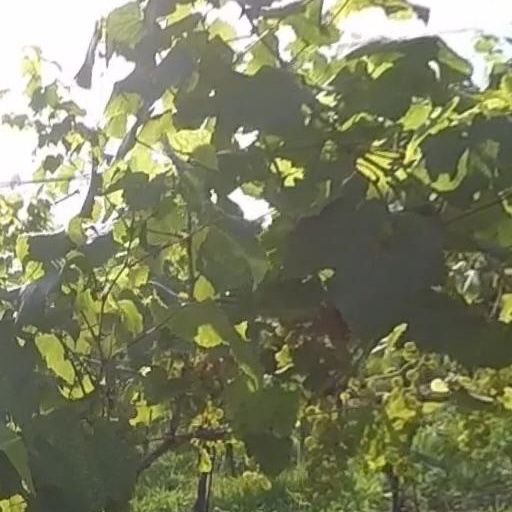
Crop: grape